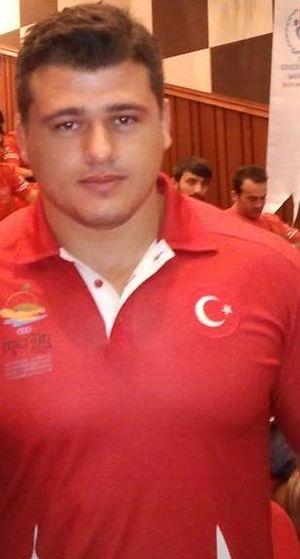
Rıza Kayaalp, né le 10 octobre 1989 à Yozgat, est un lutteur gréco-romain turc.